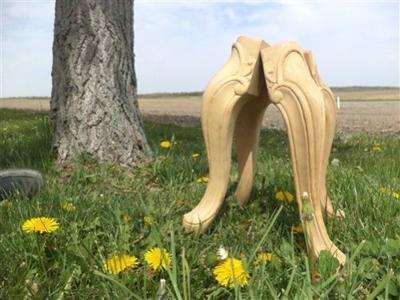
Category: chair